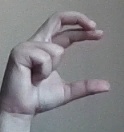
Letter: thal